Toruń

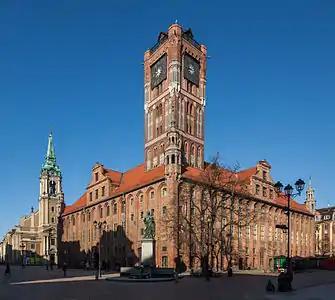
The Gothic Old Town Hall ("Ratusz Staromiejski") dates back to the 13th century

In spring 1231 the Teutonic Knights crossed the river Vistula near the town of Nieszawa and established a fortress. On 28 December 1233, Teutonic Knights Hermann von Salza and Hermann Balk signed the city charters for Toruń ("Thorn") and Chełmno ("Kulm"). The original document was lost in 1244. The set of rights in general is known as Kulm law. In 1236, due to frequent flooding, it was relocated to the present site of the Old Town. In 1239 Franciscan friars settled in the city, followed in 1263 by Dominicans. In 1264 the adjacent New Town was founded, predominantly to house Torun's growing population of craftsmen and artisans, who predominantly came from German-speaking lands.